Hindman Ben Franklin

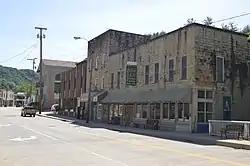

The Hindman Ben Franklin is a historic commercial building in Hindman, Kentucky, which formerly held a Ben Franklin five-and-dime-type store. It was listed on the National Register of Historic Places in 2007.